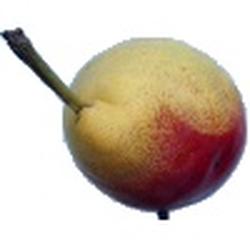
Label: Pear